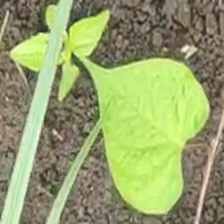
Weed species: Obscure_morning _glory(Ipomoea obscura)